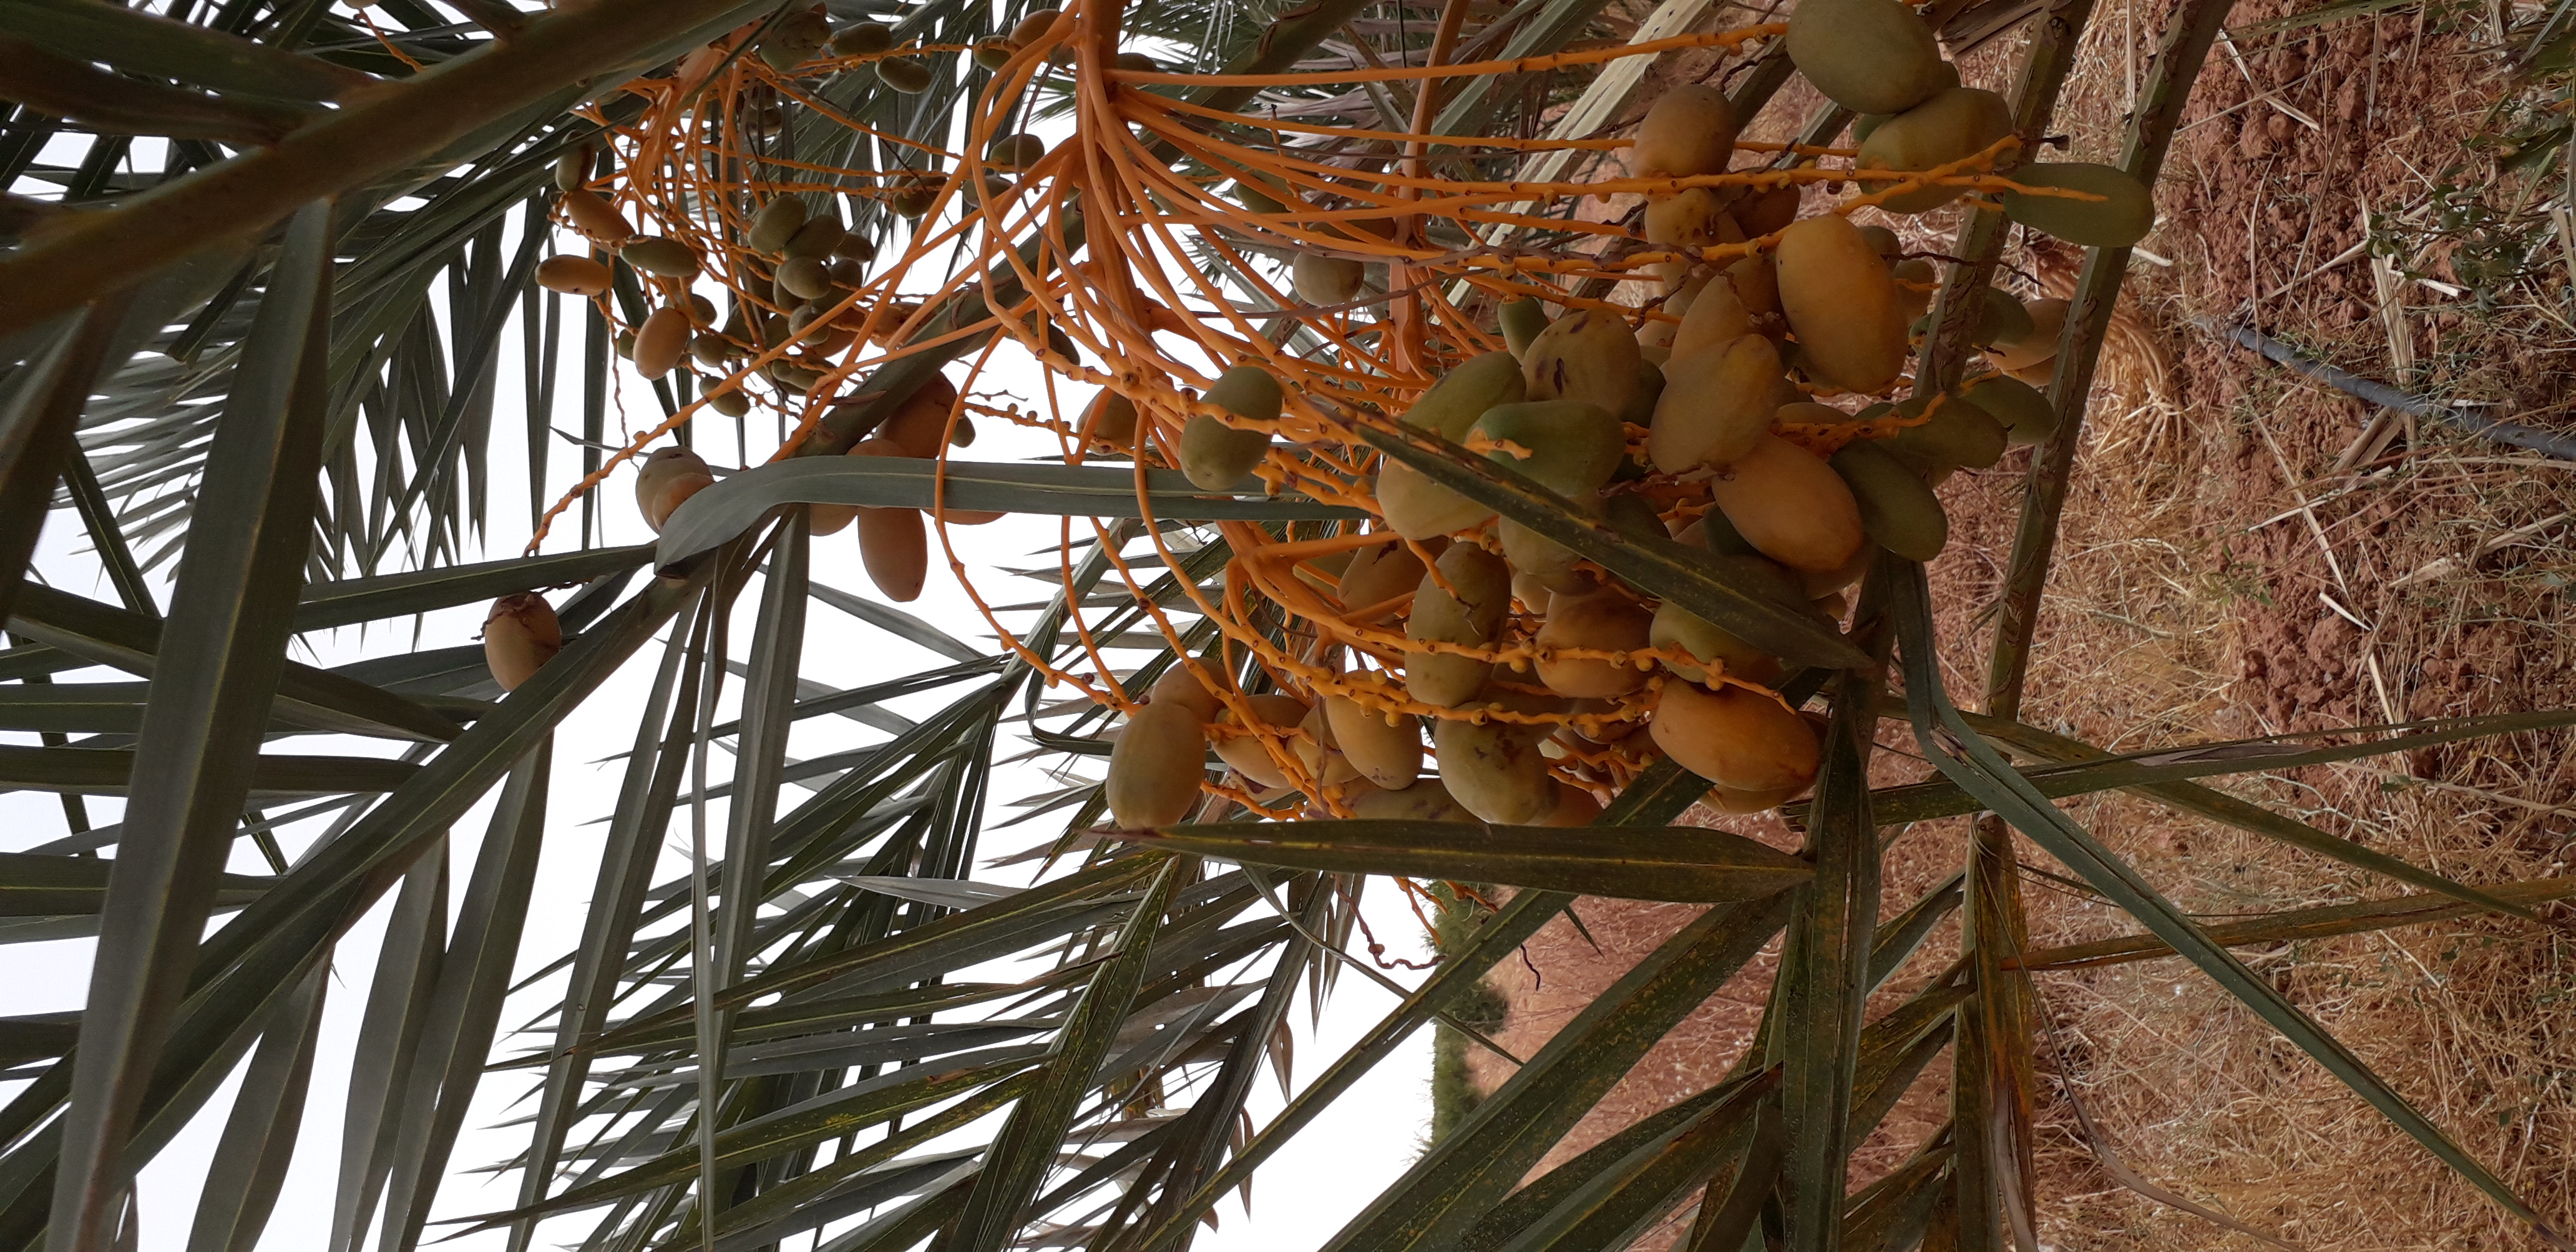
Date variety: Boumajhoul